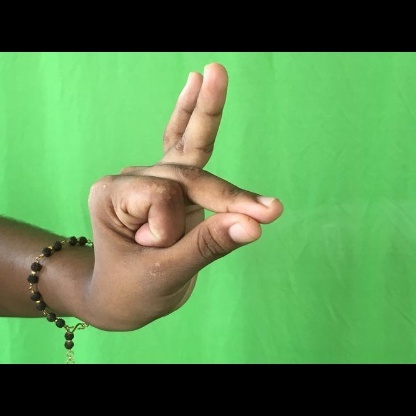
Mudra: Bramaram